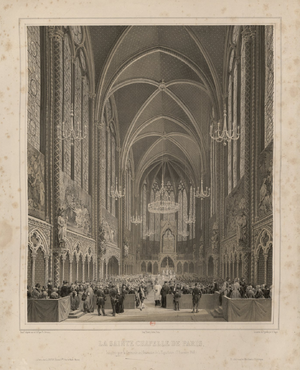
La Sainte-Chapelle, dite aussi Sainte-Chapelle du Palais, est une chapelle palatine édifiée sur l’île de la Cité, à Paris, à la demande de saint Louis afin d’abriter la Sainte Couronne d’épines, un morceau de la Vraie Croix, ainsi que diverses autres reliques de la Passion qu’il avait acquises à partir de 1239. Elle est la première construite des Saintes chapelles, conçue comme une vaste châsse presque entièrement vitrée, et se distingue par l'élégance et la hardiesse de son architecture, qui se manifeste dans une élévation importante et la suppression quasi totale des murs au niveau des fenêtres de la chapelle haute. Bien qu'édifiée dans un bref délai ne dépassant pas sept ans, l'on n'a pas relevé de défauts de construction, et la décoration n'a pas été négligée. Elle fait notamment appel à la sculpture, la peinture et l'art du vitrail : ce sont ses immenses vitraux historiés d'origine qui font aujourd'hui la richesse de la Sainte-Chapelle, car elle a été privée de ses reliques à la Révolution française, et perdu ainsi sa principale raison d'être.